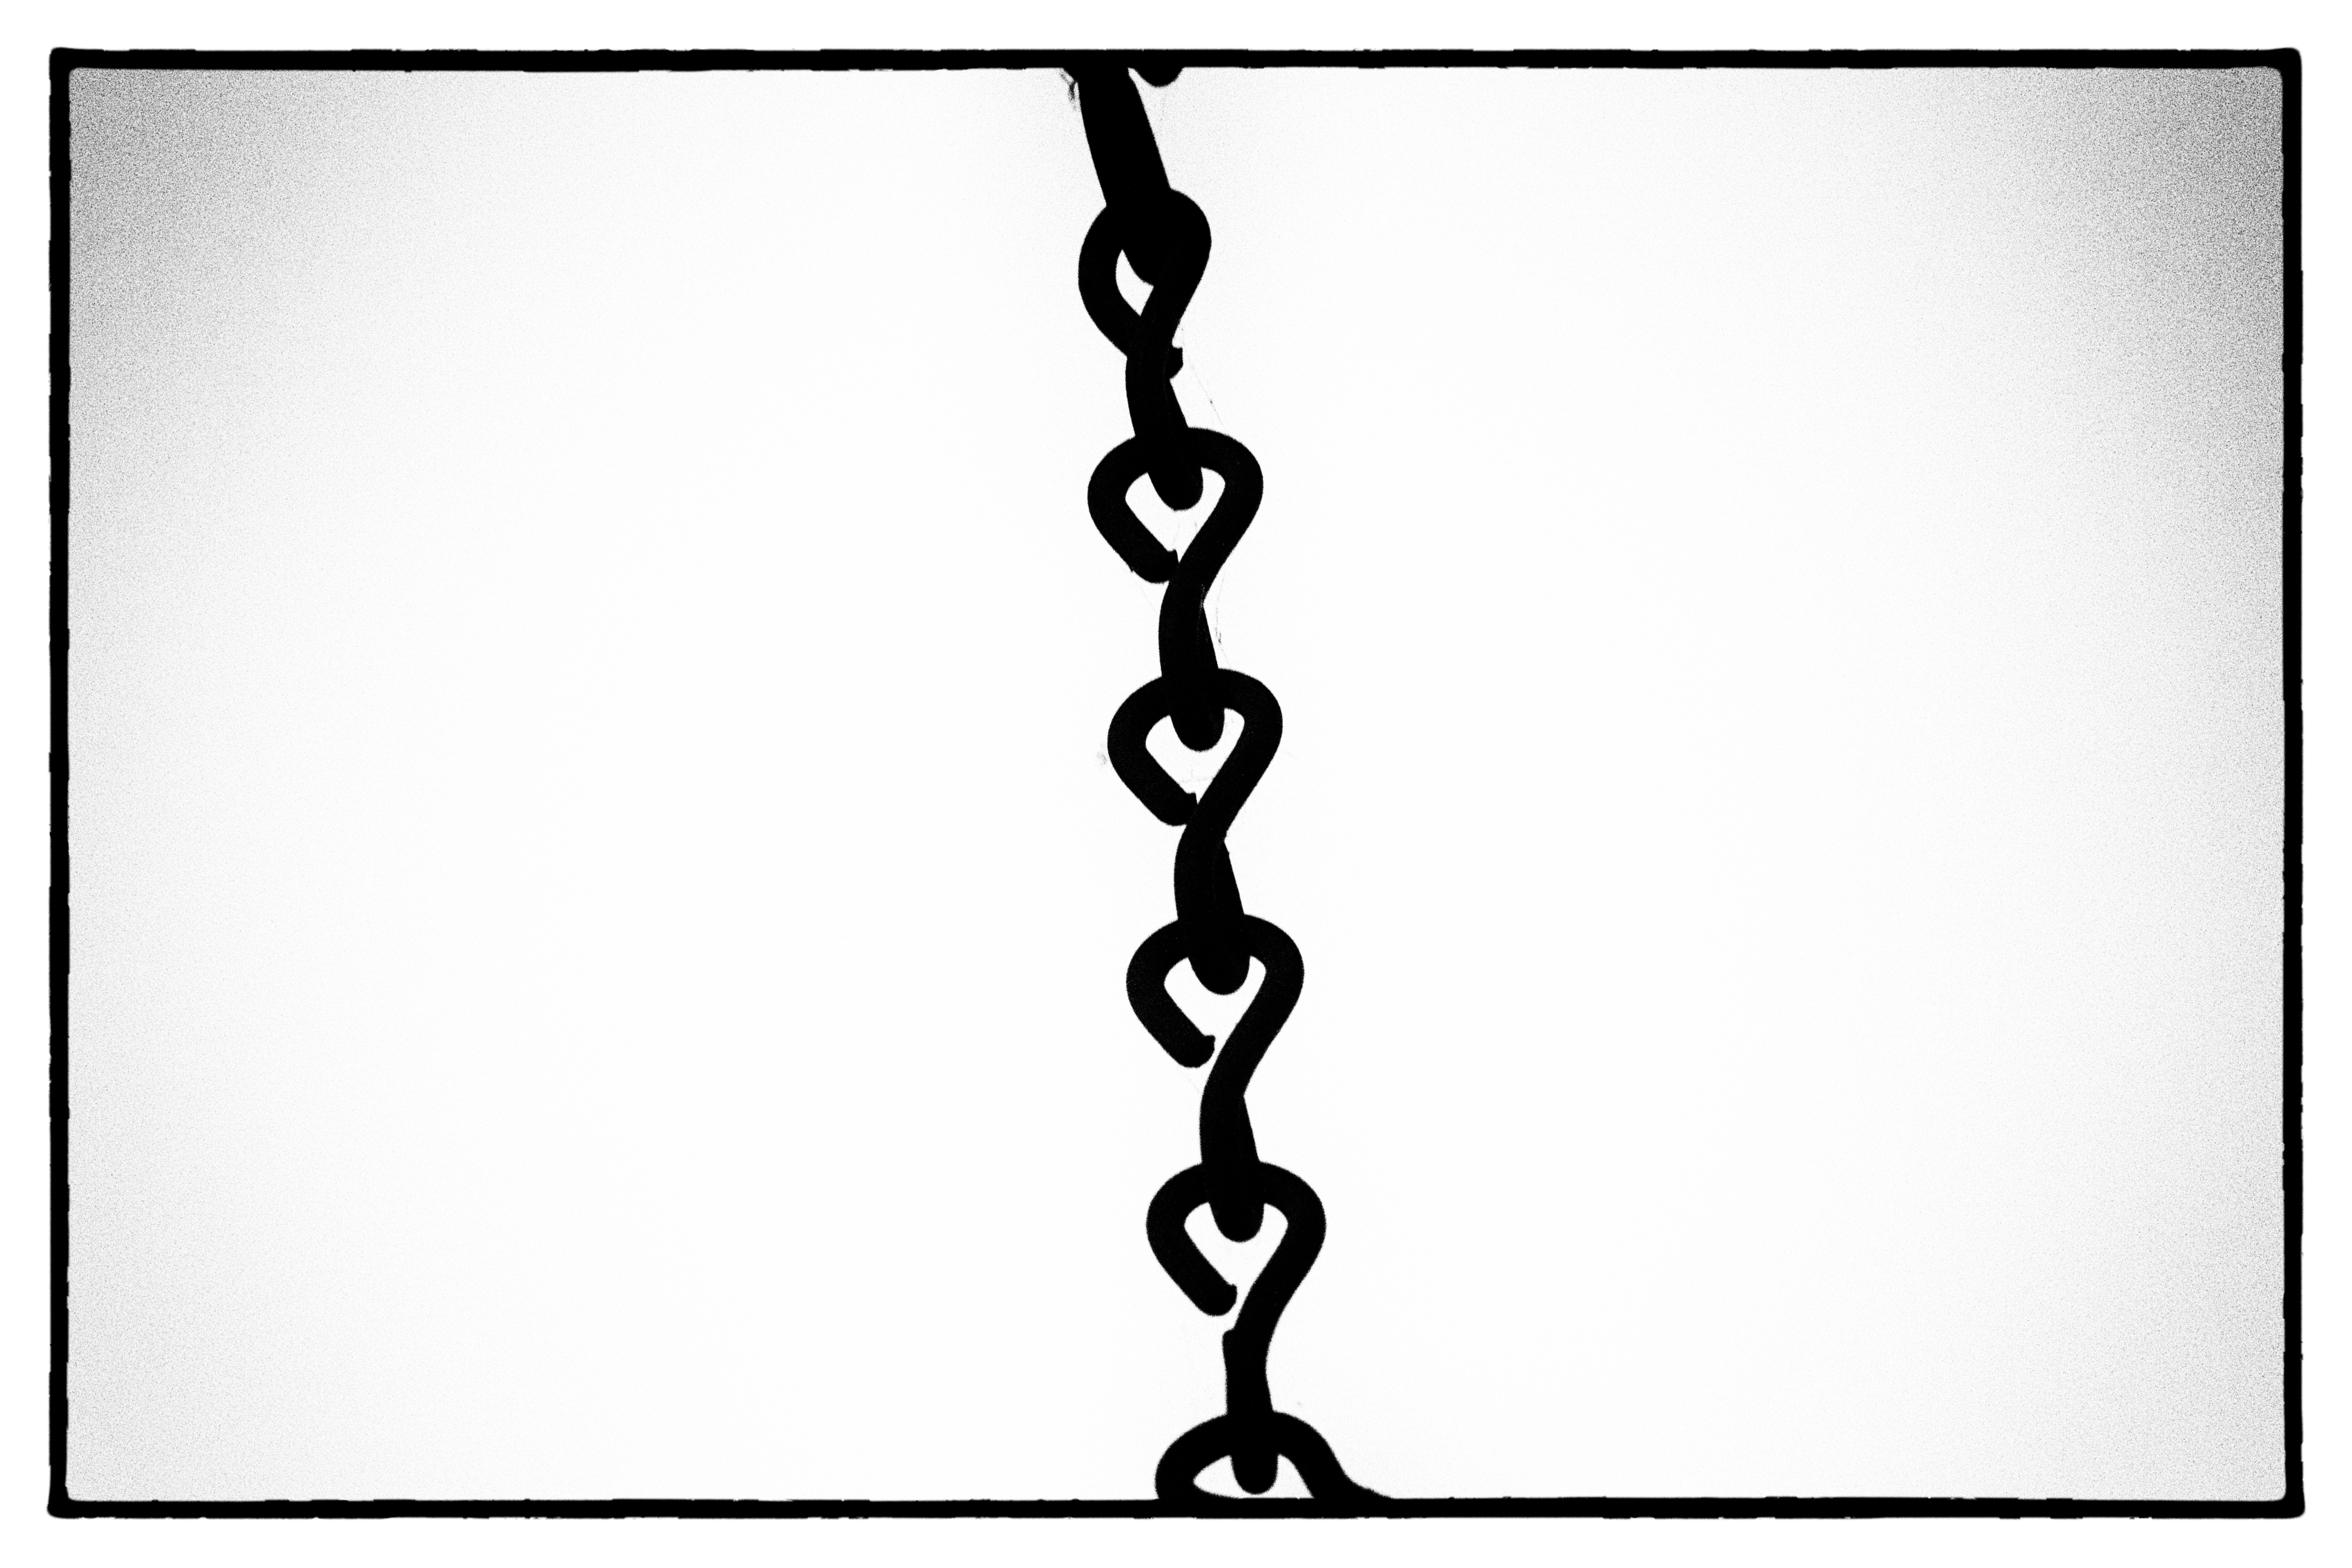
black and white, chain, heart, line, circle, brand, product, font, bw, text, rectangle, picture frame, shape, monochrome photography